Rugby railway station

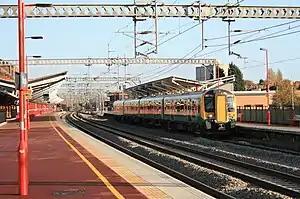
London Midland liveried unit no. 350116 stops on platform 1 at Rugby with local service from London Euston to

Inter-city train services are operated by Avanti West Coast, with off peak services to London, Birmingham New Street, , , and and morning peak and evening peak services to/from , , , , and .